Philippe Claudel

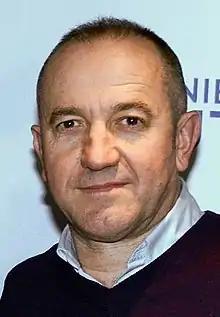
Philippe Claudel in 2013

Claudel was born in Dombasle-sur-Meurthe, Meurthe-et-Moselle. In addition to his writing, Claudel is a professor of literature at the University of Nancy.